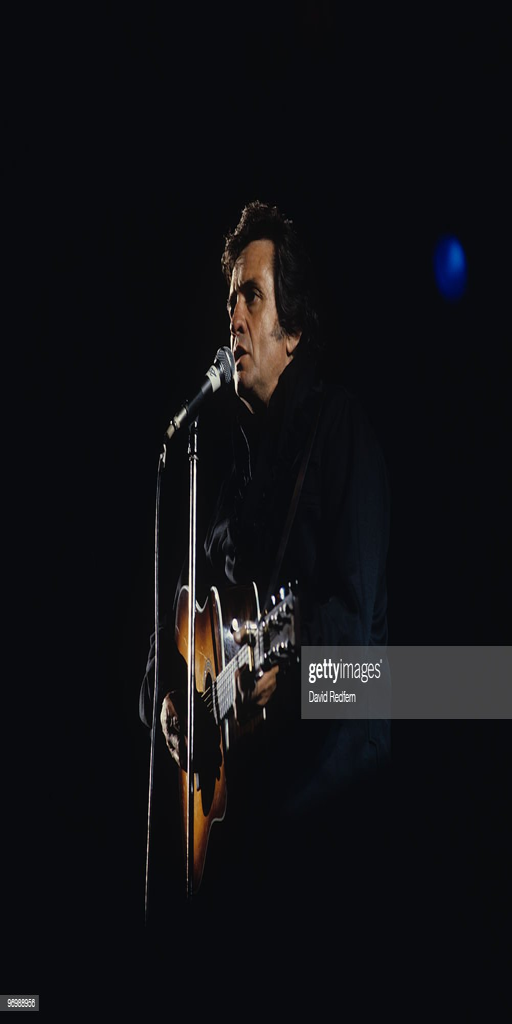
country artist performs on stage at festival held .